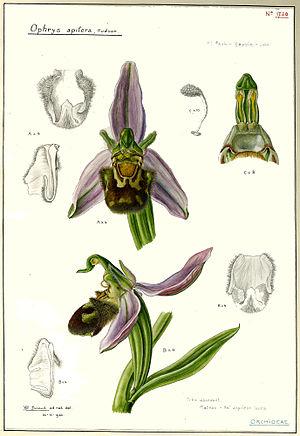
Hélène Durand était une illustratrice scientifique belge.